Balak-Palak

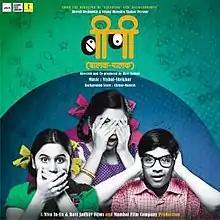
Theatrical release poster

Balak-Palak (BP) is a 2013 Indian Marathi-language comedy drama film on the topic of sex education. The film was directed by Ravi Jadhav and produced by Riteish Deshmukh, Uttung Thakur, and Ravi Jadhav. This is the first film produced by actor Riteish Deshmukh. The story was written by Ganesh Pandit and Amber Hadap. "Balak Palak" was shot by Mahesh Limaye.